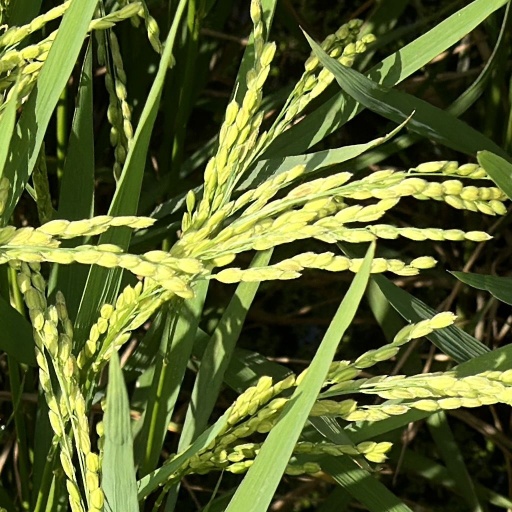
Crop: rice